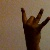
The image shows a hand gesture representing the number 8 in Indian Sign Language.